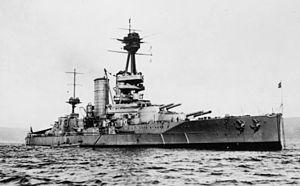
L'Almirante Latorre, nommé d'après l'amiral chilien Juan José Latorre, est un cuirassé de type super-dreadnought construit pour la marine chilienne par le Royaume-Uni. Navire de tête de sa classe, il est construit à Elswick, Newcastle upon Tyne, à partir de 1911. En 1914, quand la Première Guerre mondiale éclate, le Royaume-Uni rachète le navire, qui entre en service dans la Grand Fleet de la Royal Navy en septembre 1915 sous le nom de HMS Canada. Il participe notamment à la bataille du Jutland.
Une course à l’armement naval entre l'Argentine, le Brésil et le Chili, les pays les plus puissants et les plus riches d’Amérique du Sud, commença au début du XXᵉ siècle, lorsque le gouvernement brésilien commanda trois « dreadnoughts », de formidables cuirassés dont les capacités dépassaient de loin celles des anciens navires des marines du monde entier.
La classe Almirante Latorre était composée de deux cuirassés construits par la société britannique Armstrong Whitworth pour le compte de la Marine chilienne. Seul l'Almirante Latorre fut terminé en tant que cuirassé, l'autre, l'Almirante Cochrane fut transformé en porte-avions. Les deux navires furent vendus à la Royal Navy avant la fin de leur construction et furent renommés HMS Canada et HMS Eagle. Sous leurs noms chiliens, ils honoraient les amiraux Juan José Latorre et Thomas Cochrane.